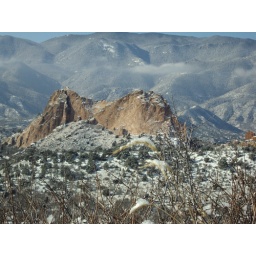
A red sandstone out crop with the mountains in the background covered in pine trees.